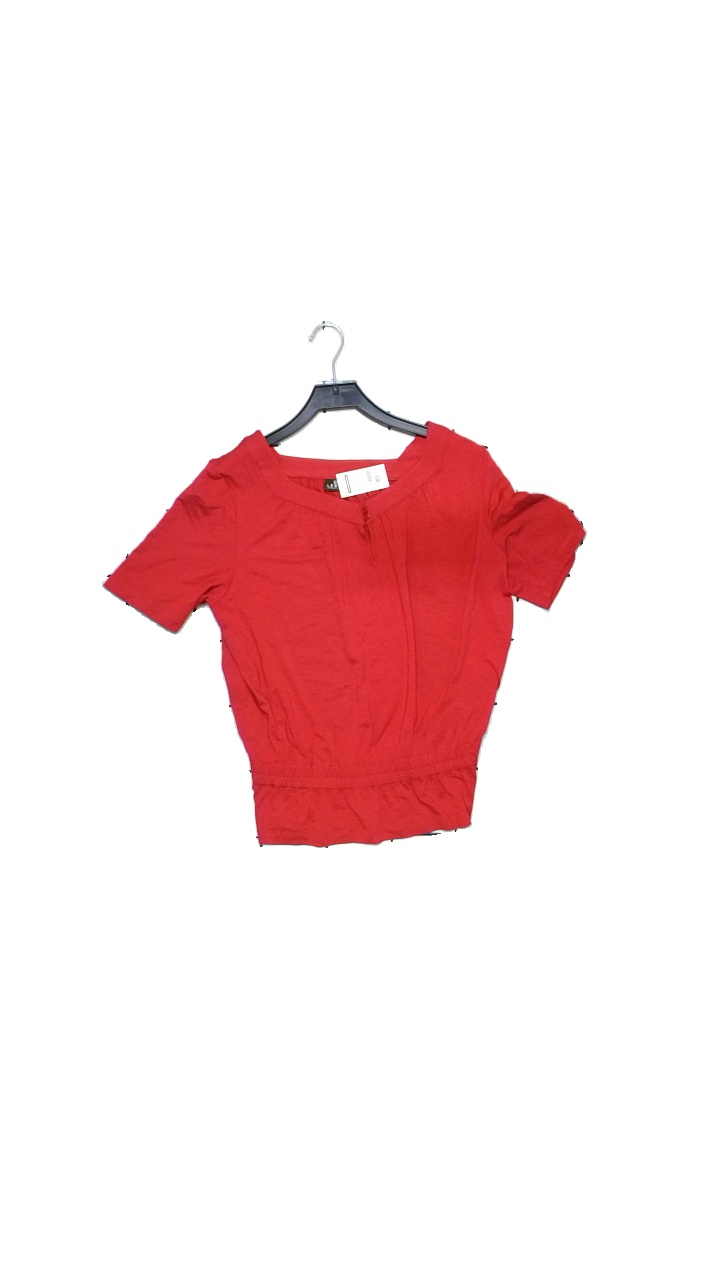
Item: T-shirt (Ladies)
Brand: Lebek
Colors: Red, Purple
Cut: Loose
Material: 94% viscose, 6% elastane
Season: All
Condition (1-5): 4
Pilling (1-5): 5
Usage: Reuse
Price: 50-100